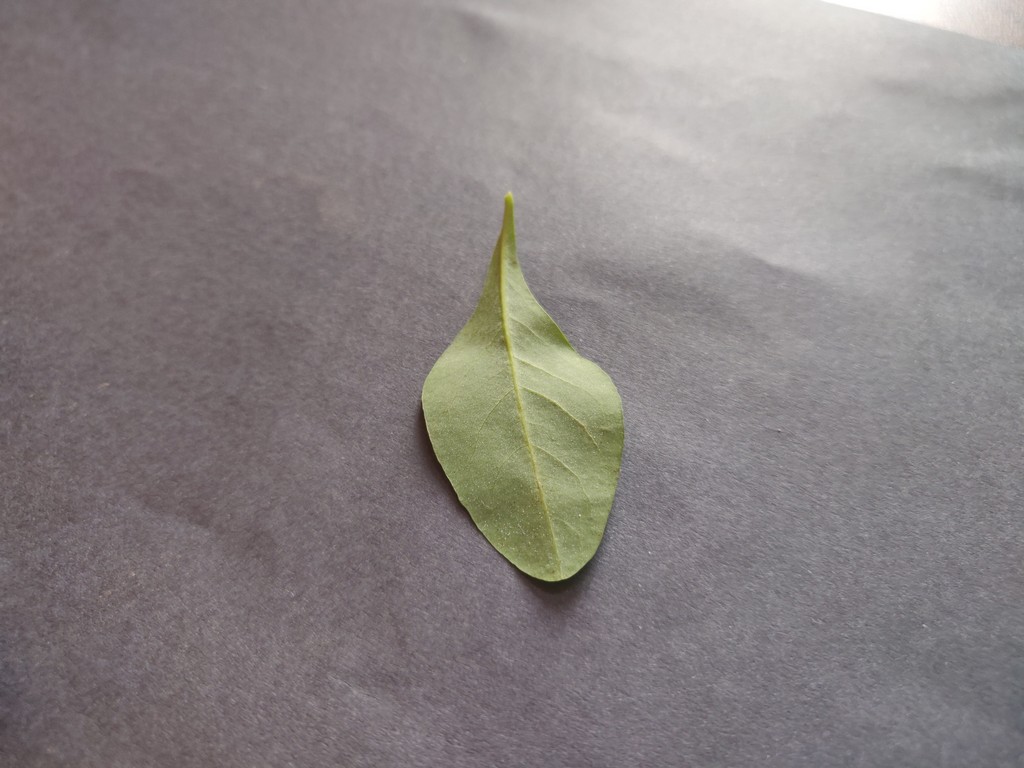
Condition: Healthy
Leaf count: single
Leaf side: back